Ancient Egyptian literature

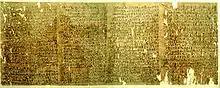
The Westcar Papyrus, although written in hieratic during the Fifteenth to Seventeenth dynasties, contains the "Tale of the Court of King Cheops", which is written in a phase of Middle Egyptian that is dated to the Twelfth dynasty.

The "instructions" or "teaching" genre, as well as the genre of "reflective discourses", can be grouped in the larger corpus of wisdom literature found in the ancient Near East. The genre is didactic in nature and is thought to have formed part of the Middle Kingdom scribal education syllabus. However, teaching texts often incorporate narrative elements that can instruct as well as entertain. Parkinson asserts that there is evidence that teaching texts were not created primarily for use in scribal education, but for ideological purposes. For example, Adolf Erman (1854–1937) writes that the fictional instruction given by Amenemhat I (r. 1991–1962 BC) to his sons "...far exceeds the bounds of school philosophy, and there is nothing whatever to do with school in a great warning his children to be loyal to the king". While narrative literature, embodied in works such as "The Eloquent Peasant", emphasize the individual hero who challenges society and its accepted ideologies, the teaching texts instead stress the need to comply with society's accepted dogmas.